Ioannis Orlandos

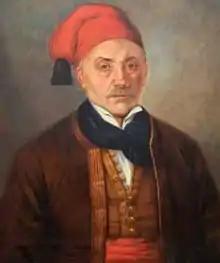
Ioannis Orlandos by Konstantinos Palaiologos

Ioannis Orlandos was a Greek politician and revolutionary who participated in the Greek War of Independence.